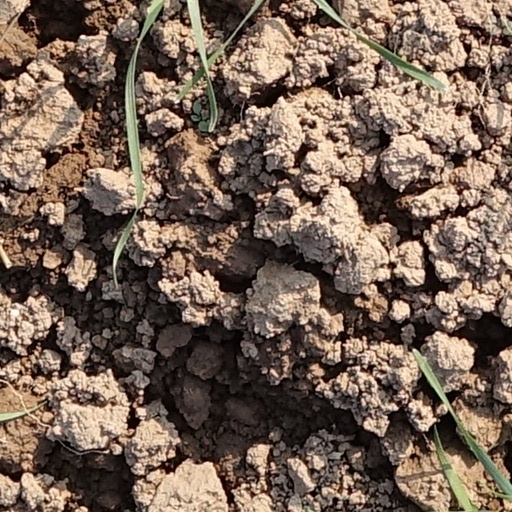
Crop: wheat